Bowerman House

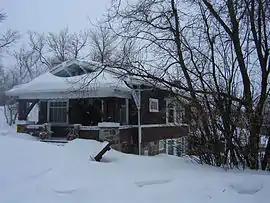
Bowerman House in winter

In 1923 the building was obtained by the "Saskatchewan Anti-Tuberculosis League" and became part of the Saskatoon Sanatorium serving as a doctor's residence until 1987. It was used as the sanatorium superintendent residence, for Dr. Boughton and his family, from 1925 to 1959.